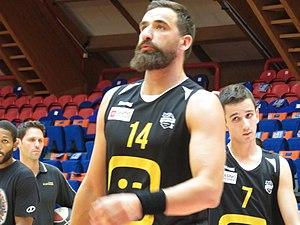
14 Raško Katić